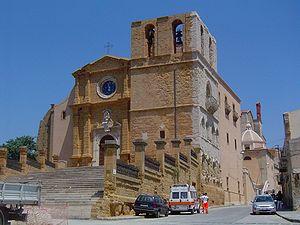
La cathédrale d'Agrigente est une église catholique romaine d'Agrigente, en Italie. Il s'agit de la cathédrale de l'archidiocèse d'Agrigente.
Agrigente, dont le nom antique est Akragas, fut fondée en 582 av. J.-C. par la cité de Géla, sur le site de la ville actuelle.
L' Archidiocèse d'Agrigente est un archidiocèse italien en Sicile, avec résidence à Agrigente. Il est fondé comme diocèse au Iᵉʳ siècle et promu en 2000 archidioèse métropolitain.